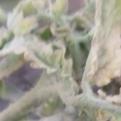
Crop: Tomato
Condition: virosis-d